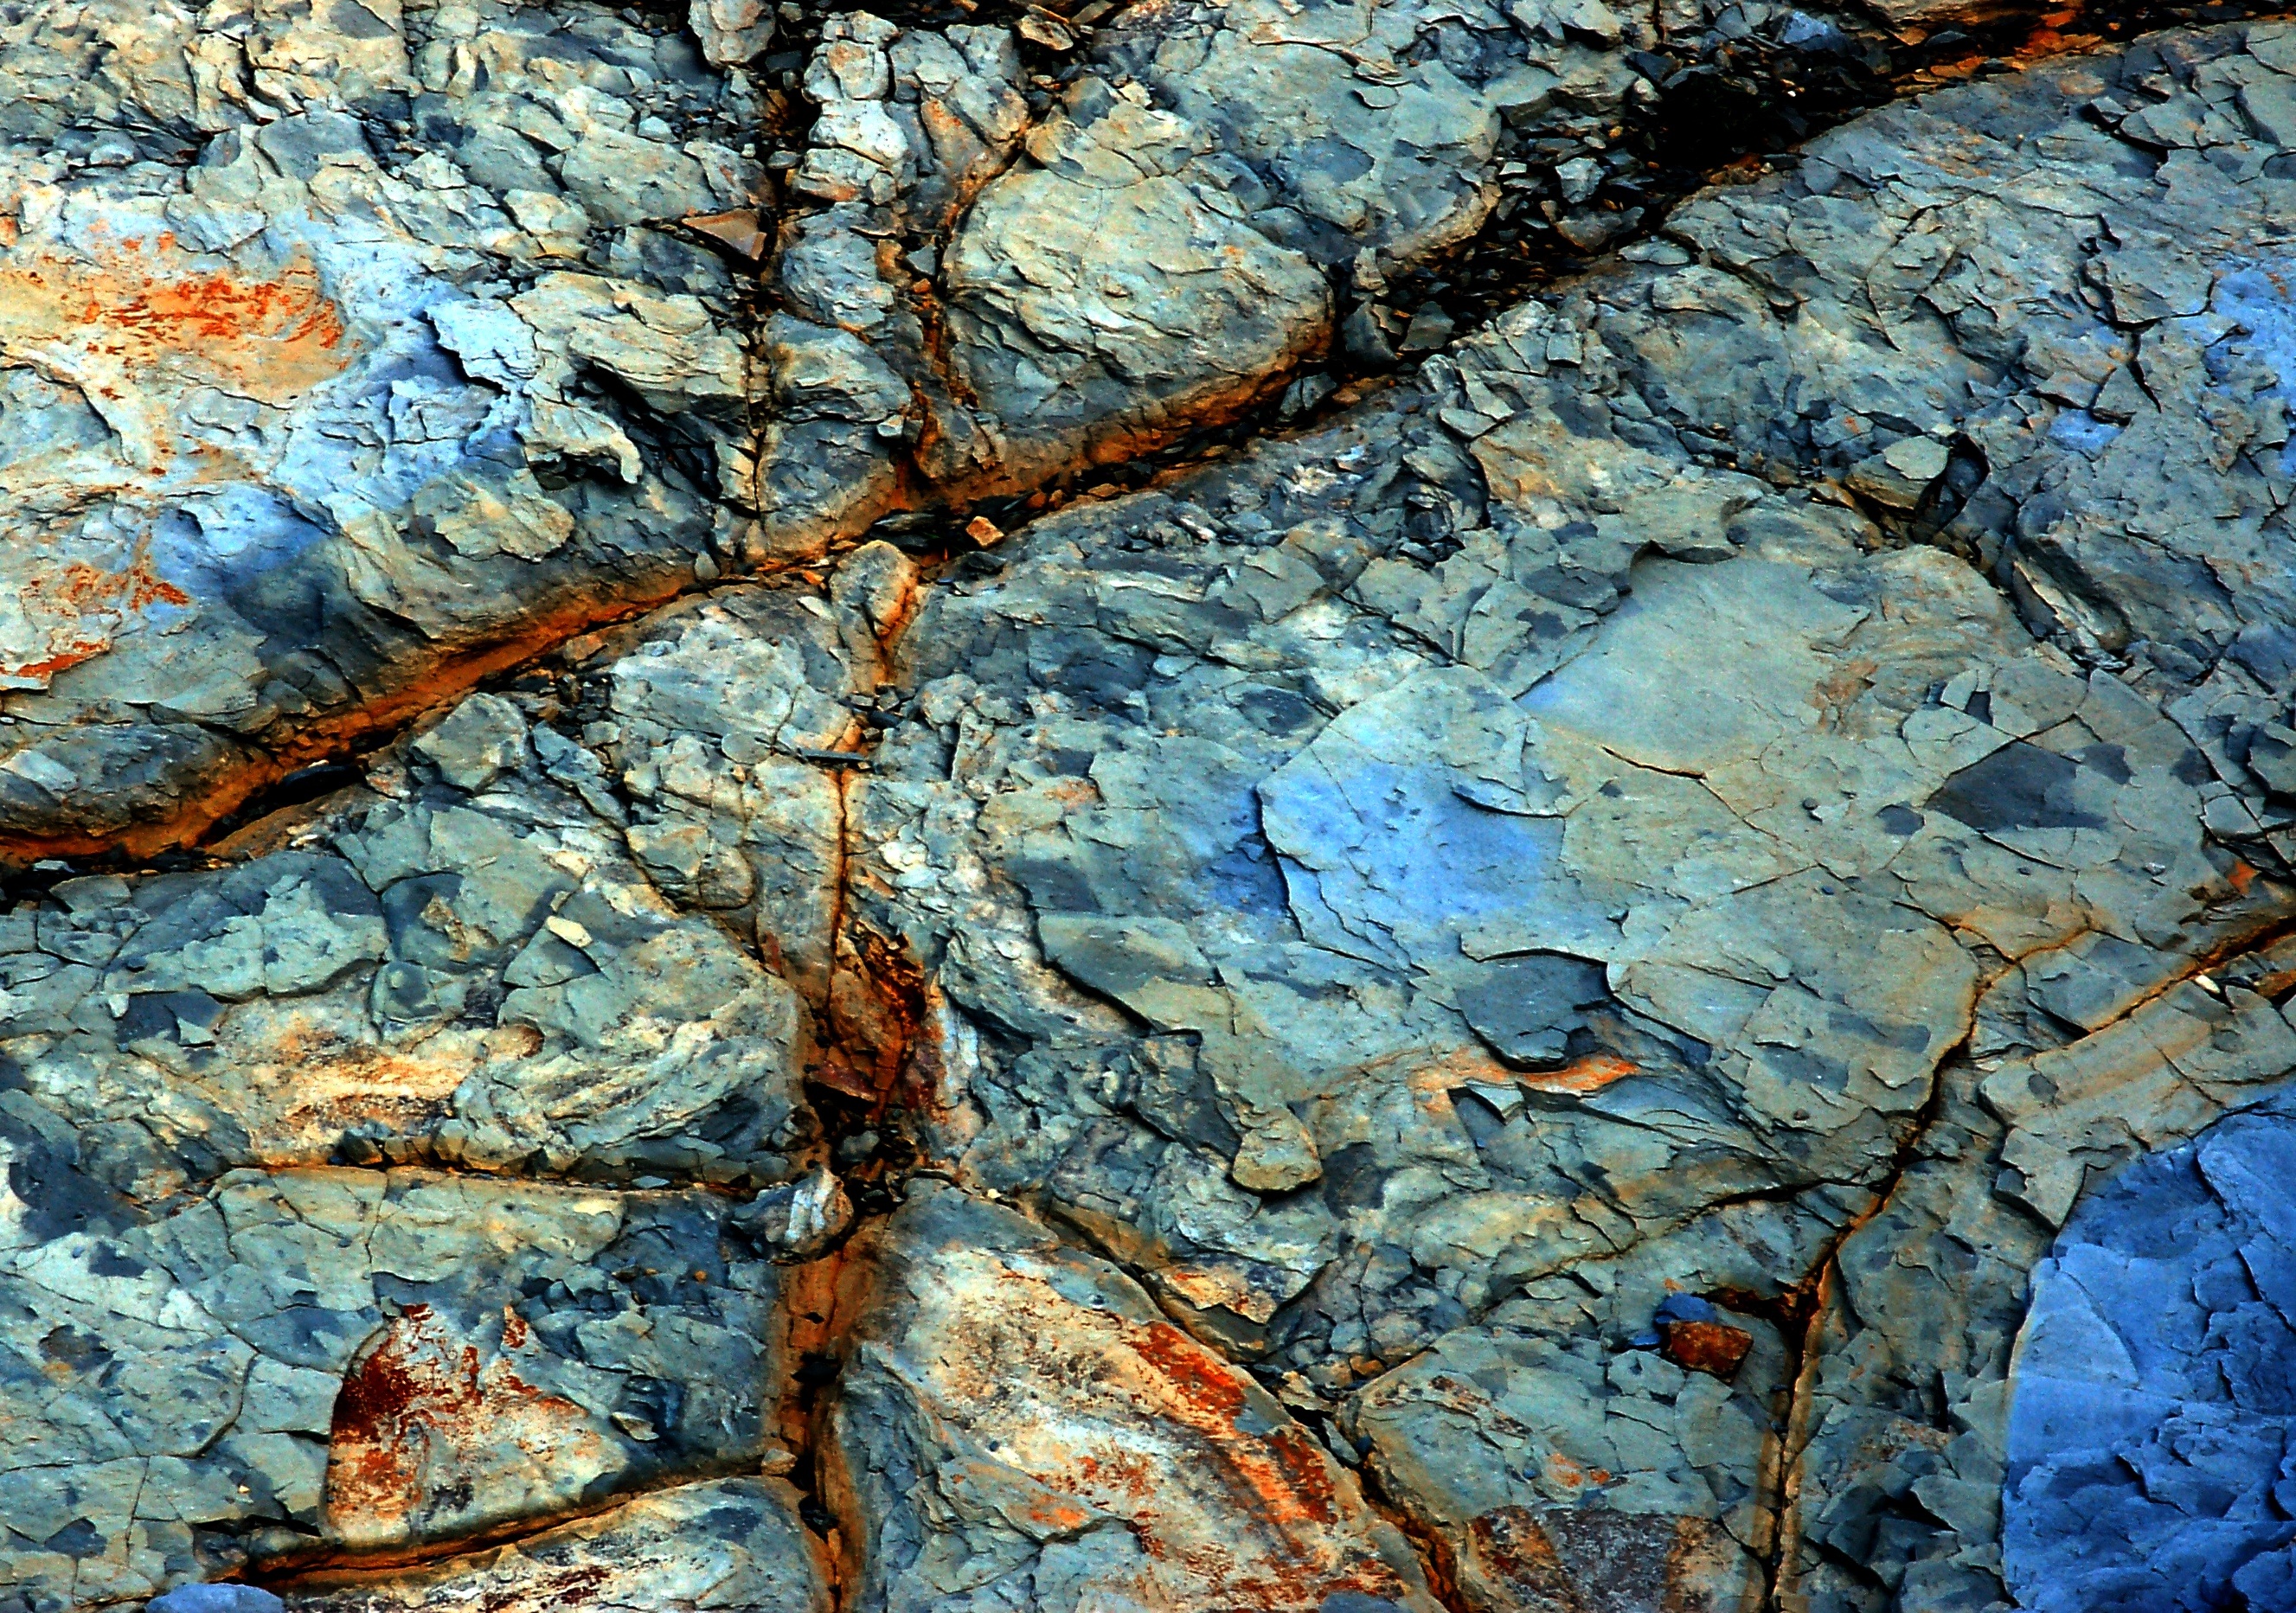
tree, rock, branch, wood, texture, leaf, trunk, formation, soil, material, rocks, stones, geology, limestone